Camille and Kennerly Kitt

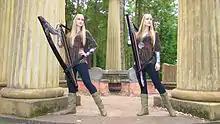
Camille and Kennerly dressed as elves while filming a video for their "Lord of the Rings" soundtrack medley

Camille and Kennerly perform as the rock and Celtic harp duo the Harp Twins; they are best known for their duet arrangements of contemporary songs from artists including Iron Maiden, Kansas, The Rolling Stones, Metallica, Lady Gaga, Pink Floyd, Aerosmith, Rihanna, Guns N' Roses, Coldplay, Enya and Journey, as well as musical scores for video games, films, and television.